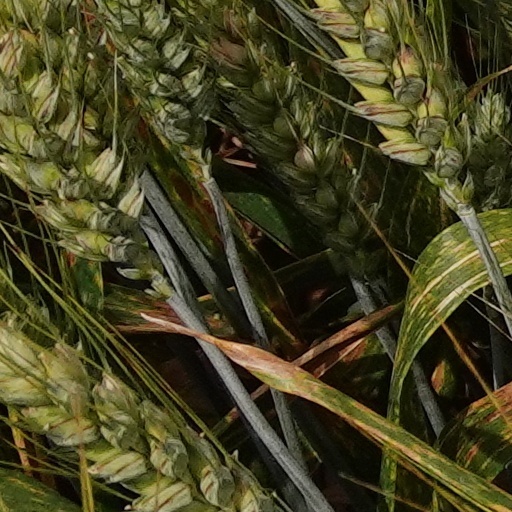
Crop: wheat